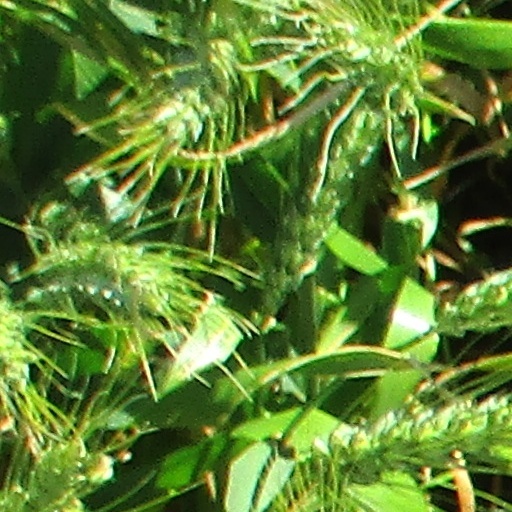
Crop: wheat